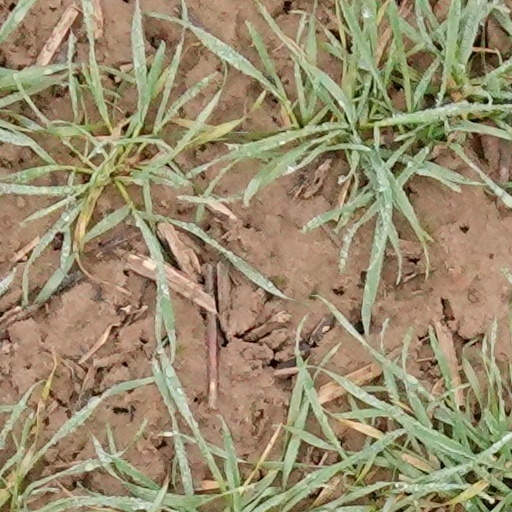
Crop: wheat